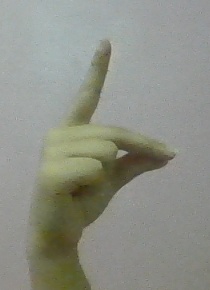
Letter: ta